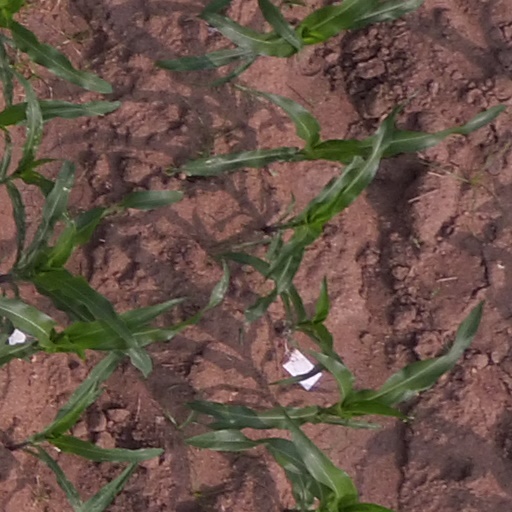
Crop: maize; corn